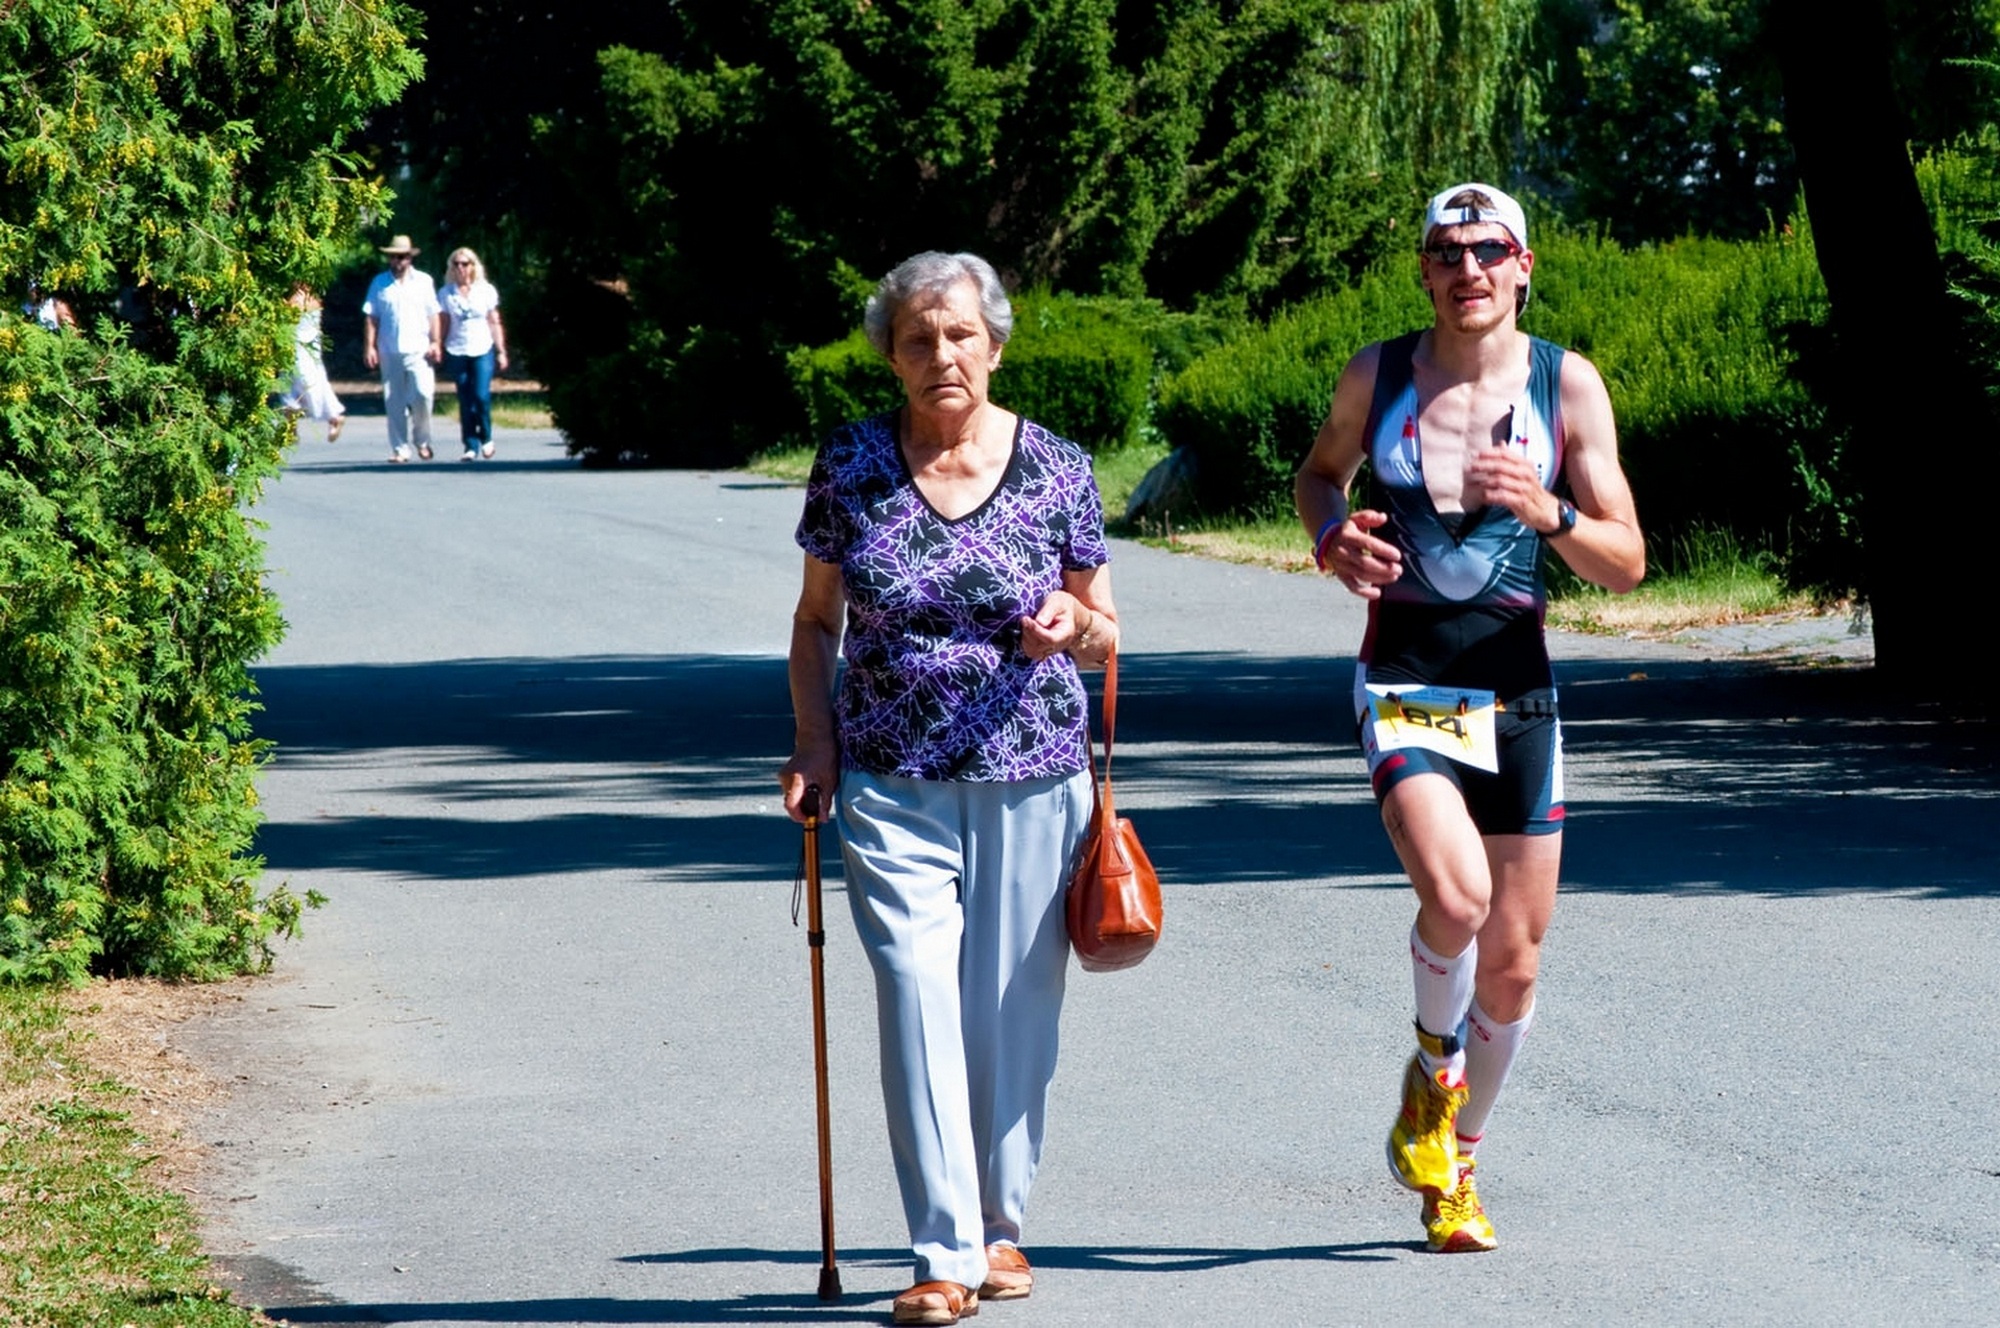
person, sport, running, recreation, jogging, runner, life, race, sports, endurance, triathlon, physical exercise, outdoor recreation, human action, individual sports, endurance sports, ultramarathon, duathlon, long distance running, time duel, meeting of generations, old and yaung